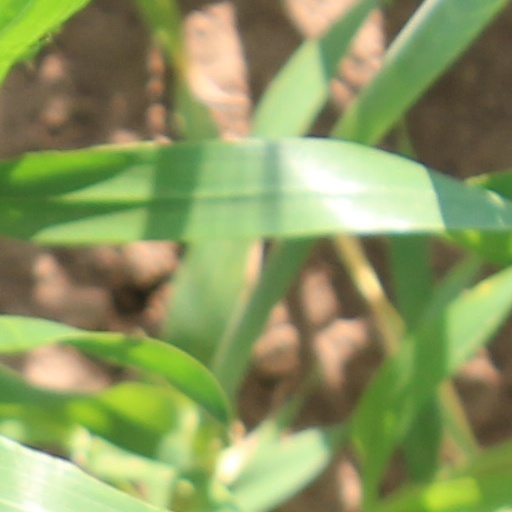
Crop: wheat